WABI-TV

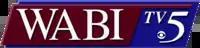
WABI's final logo under Diversified ownership; the logo was replaced on WABI's website with the current logo in May 2017, following the sale to Gray, but WABI continued to utilize this logo on-air and in newscasts until December 2017.

Community Broadcasting Service, owners of WABI radio (910 AM, now WTOS; and 97.1 FM, now WBFB), filed to apply for a construction permit on July 7, 1952. The permit was granted on December 31, 1952.